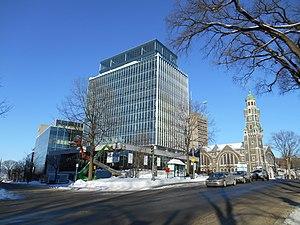
Édifice La Laurentienne, 500, Grande Allée Est, Québec
Québec /ke.bɛk/ est la capitale nationale du Québec, une des provinces du Canada. Située au cœur de la région administrative de la Capitale-Nationale, elle est le siège de nombreuses institutions dont le Parlement du Québec. En date de juillet 2016, la ville de Québec compte 531 902 habitants et sa communauté métropolitaine regroupe une population de 800 296 habitants.
Le consulat général de France à Québec, du fait de l’existence d’une « relation directe et privilégiée » entre la France et le Québec, est la représentation politique de la République française auprès du gouvernement du Québec. Il conduit à ce titre une coopération bilatérale dans les domaines culturels, scientifiques et institutionnels particulièrement riche.